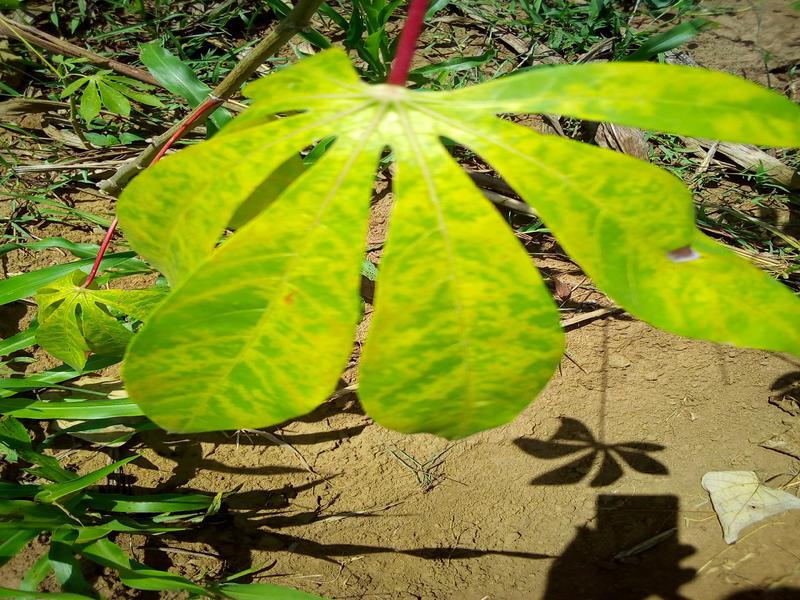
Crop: cassava
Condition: brown_streak_disease